Anna Fegi

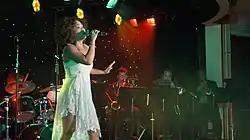
Anna Fegi performing on board the "Azamara Quest" in 2012

Also in the spring of 2008, Fegi received an offer from Royal Caribbean International to travel as a featured singer with their cruise line. Her first contract was on board the "Radiance of the Seas" where she toured Alaska, California, and South America. She renewed her contract and performed on board the "Brilliance of the Seas" in Europe and the Middle East. Her next contract was on board the "Mariner of the Seas", which took her back to Europe for 6 months. Her last contract was to be a part of the take-out cast of the luxury ship "Azamara Quest". During this contract she traveled throughout the countries of Asia, the Middle East, and Europe.